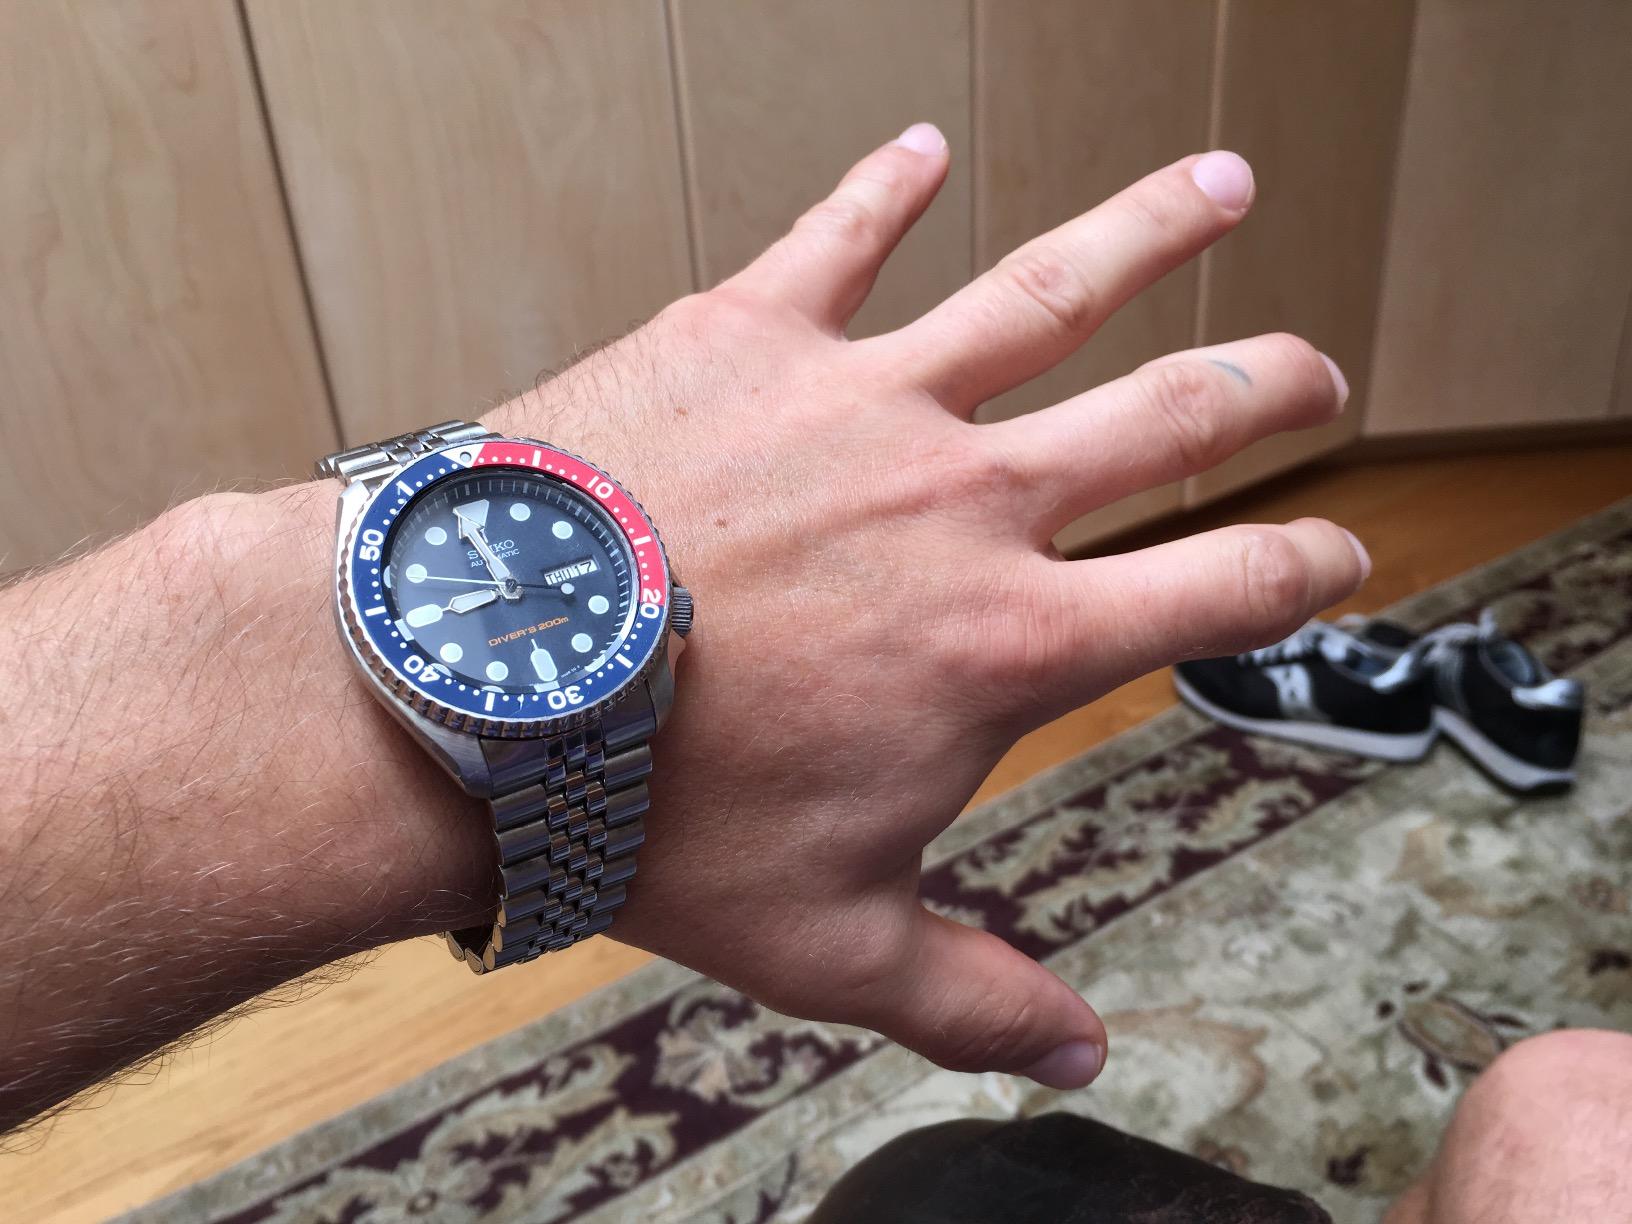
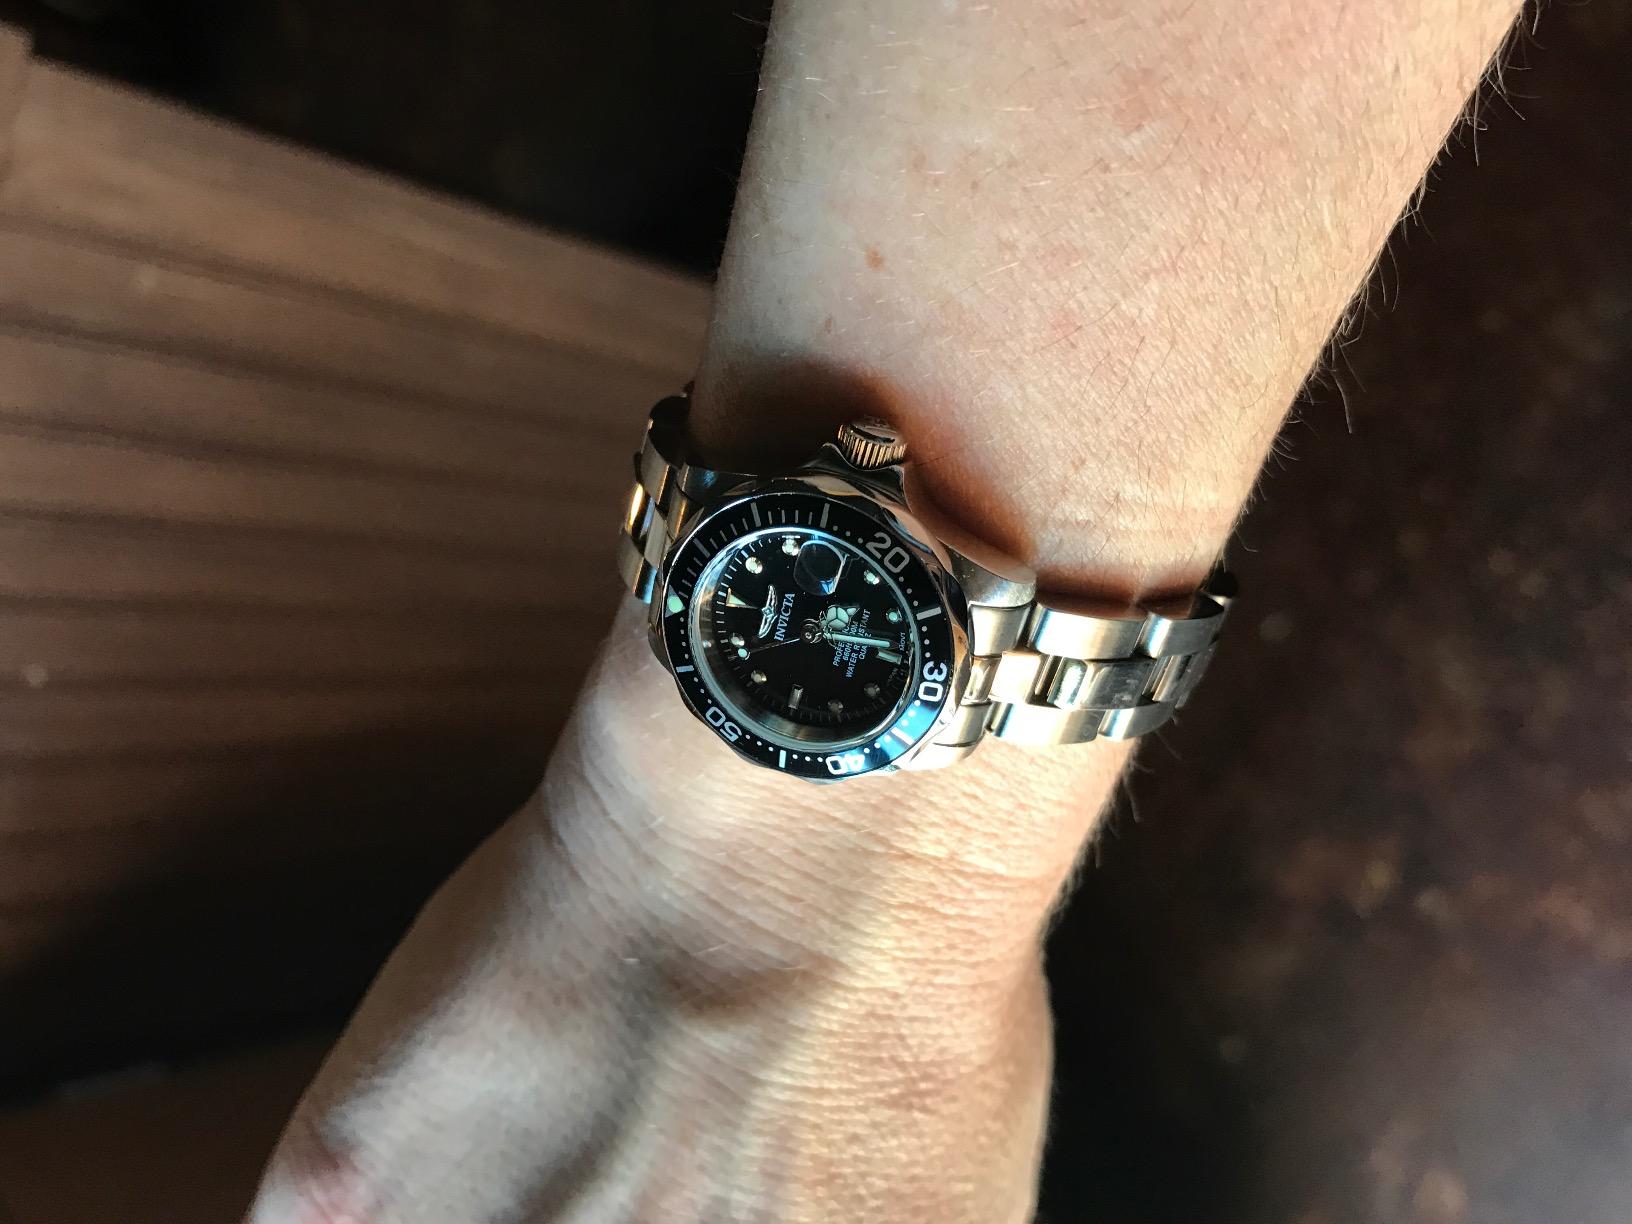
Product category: accessories_watch
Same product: no